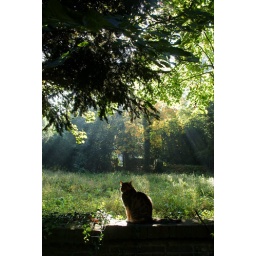
Our old fat cat sitting on our garden wall in Utrecht, the Netherlands